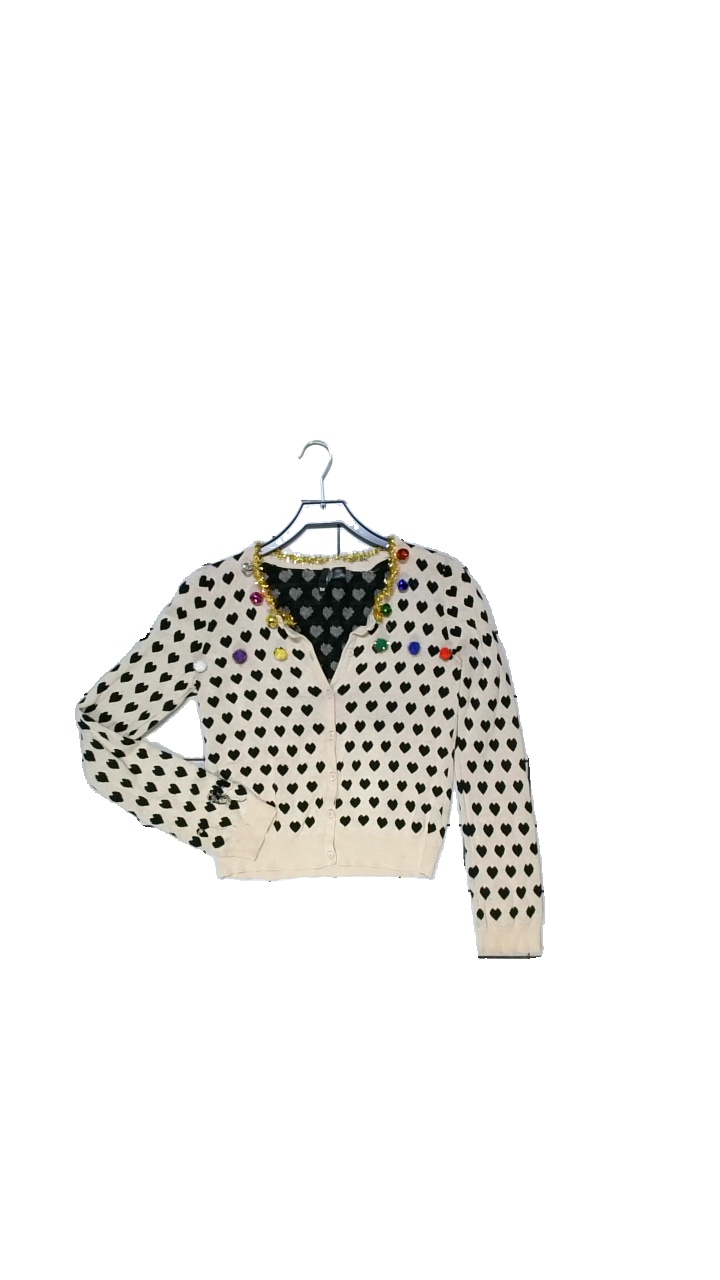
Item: Sweater (Ladies)
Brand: Missing
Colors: Multicolor, Black, Beige
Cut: Regular
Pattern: Other
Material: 100%Cotton
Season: Winter
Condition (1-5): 2
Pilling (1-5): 3
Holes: Minor
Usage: Recycle
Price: <50